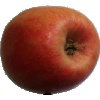
Label: apple_pink_lady